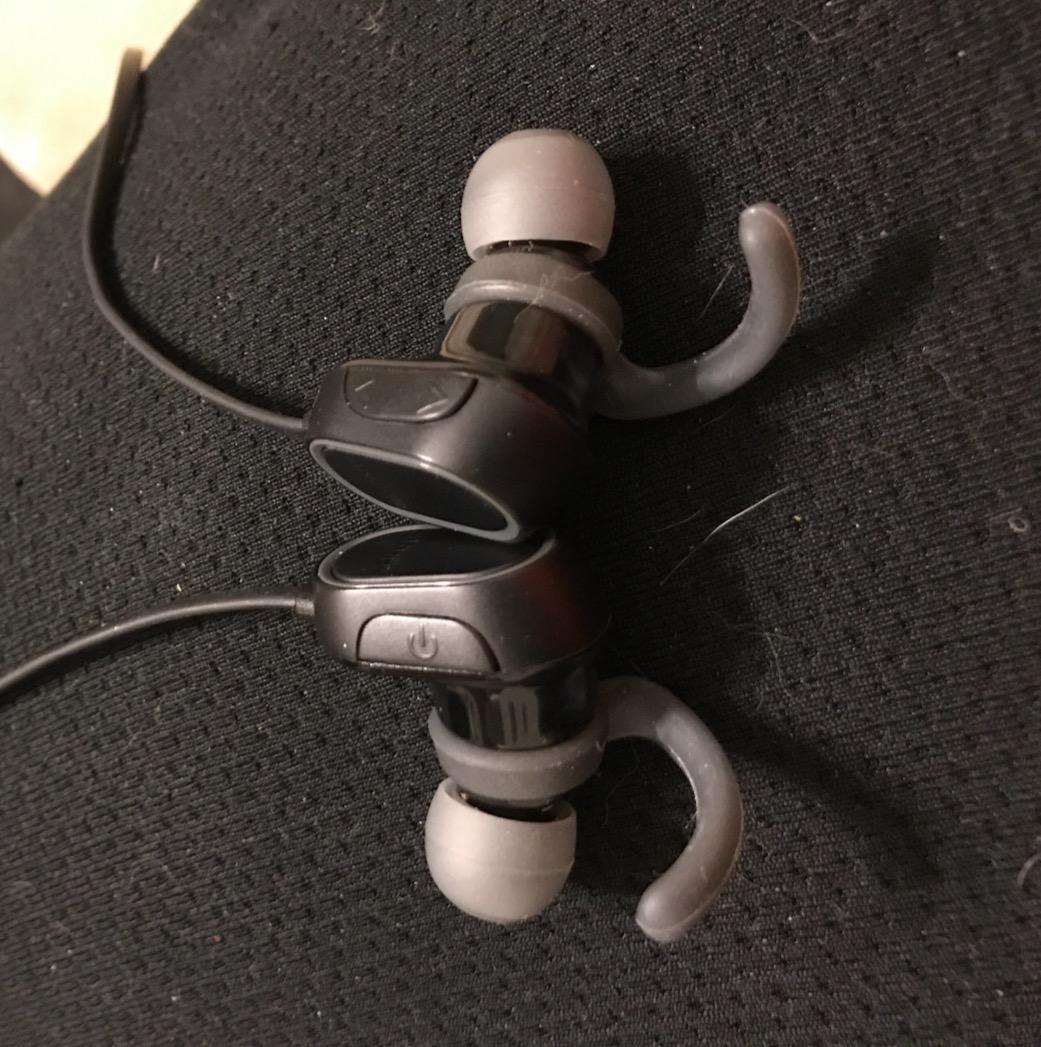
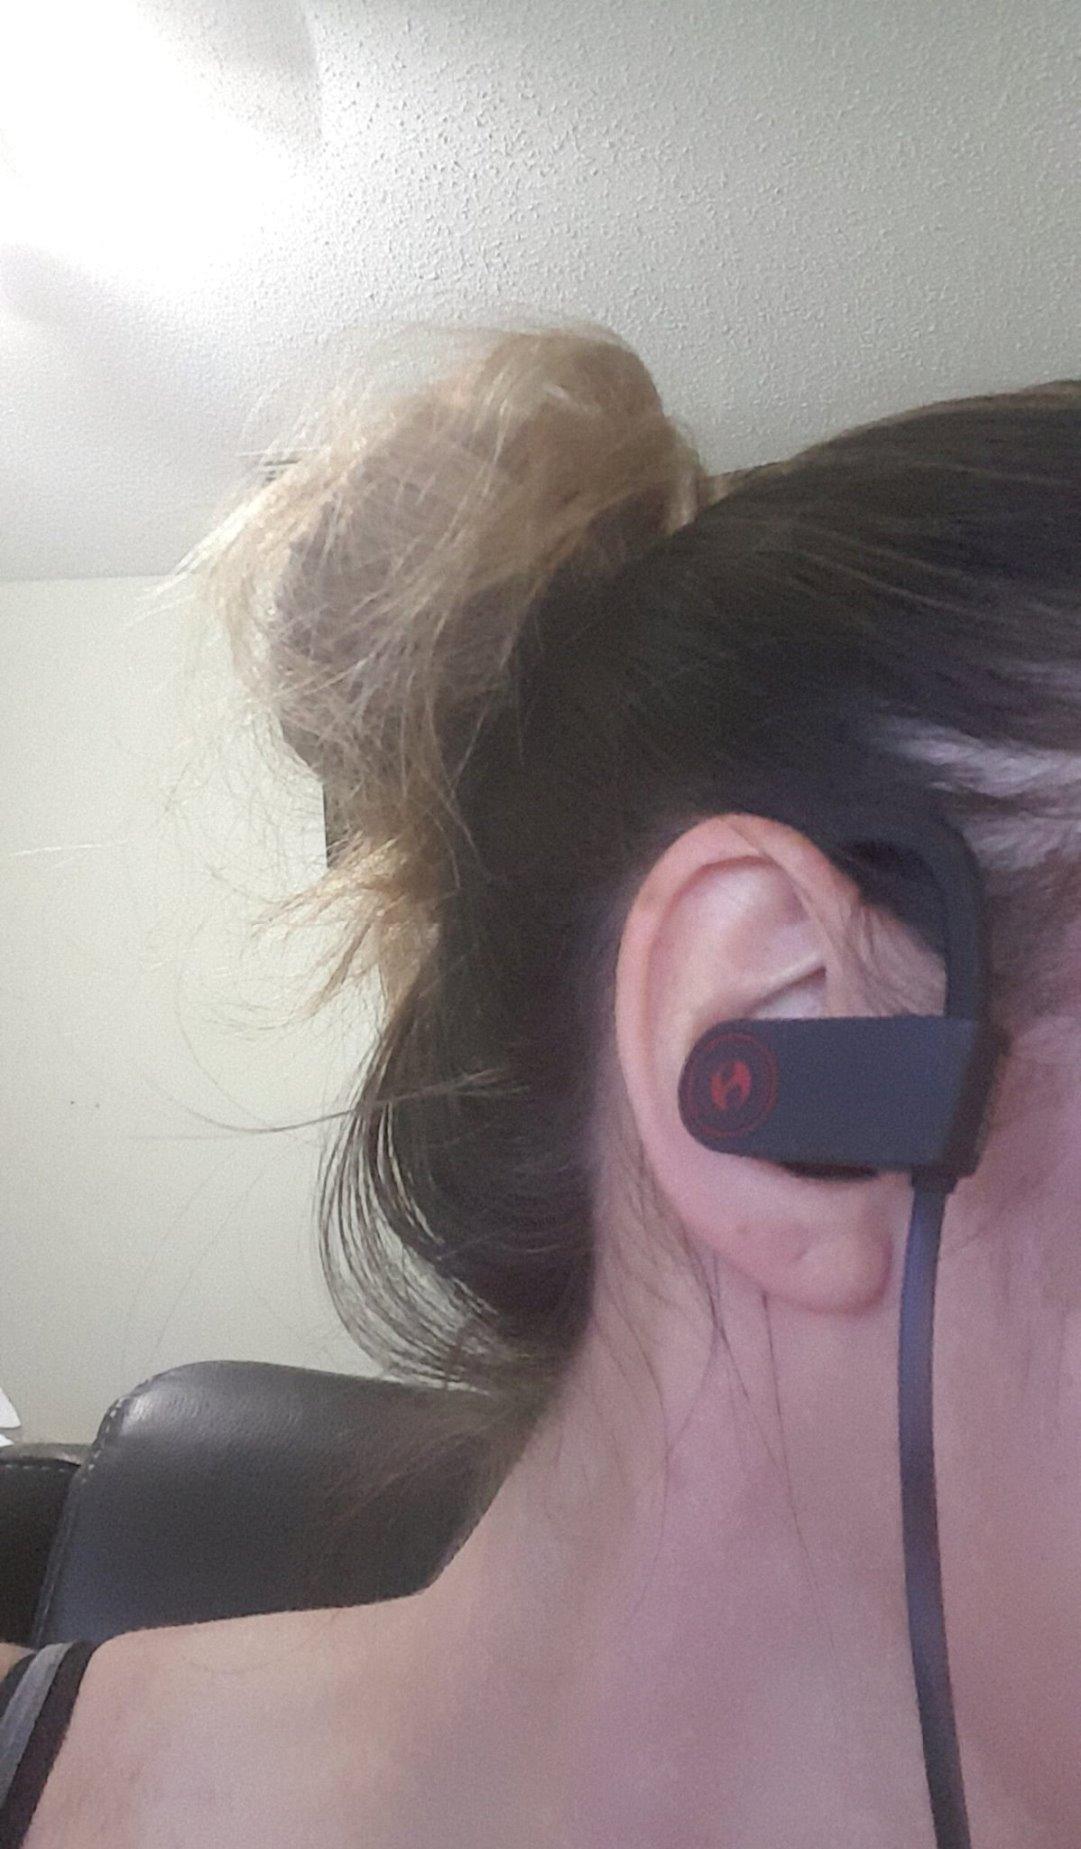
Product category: headphones
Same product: no